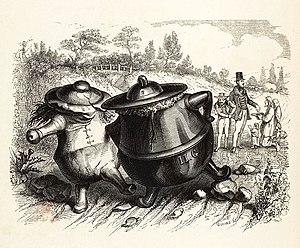
Le Pot de terre et le Pot de fer est la deuxième fable du livre V de Jean de La Fontaine situé dans le premier recueil des Fables de La Fontaine, édité pour la première fois en 1668.